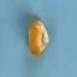
Maize quality: Good